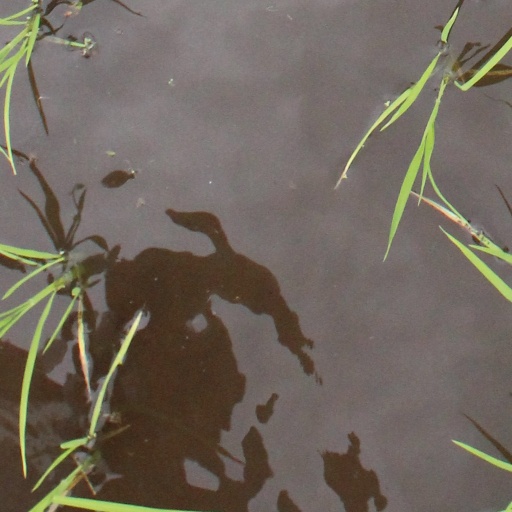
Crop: rice